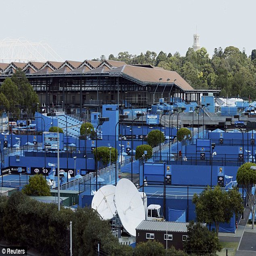
ghost town is empty as play is suspended on the outside courts due to the extreme heat